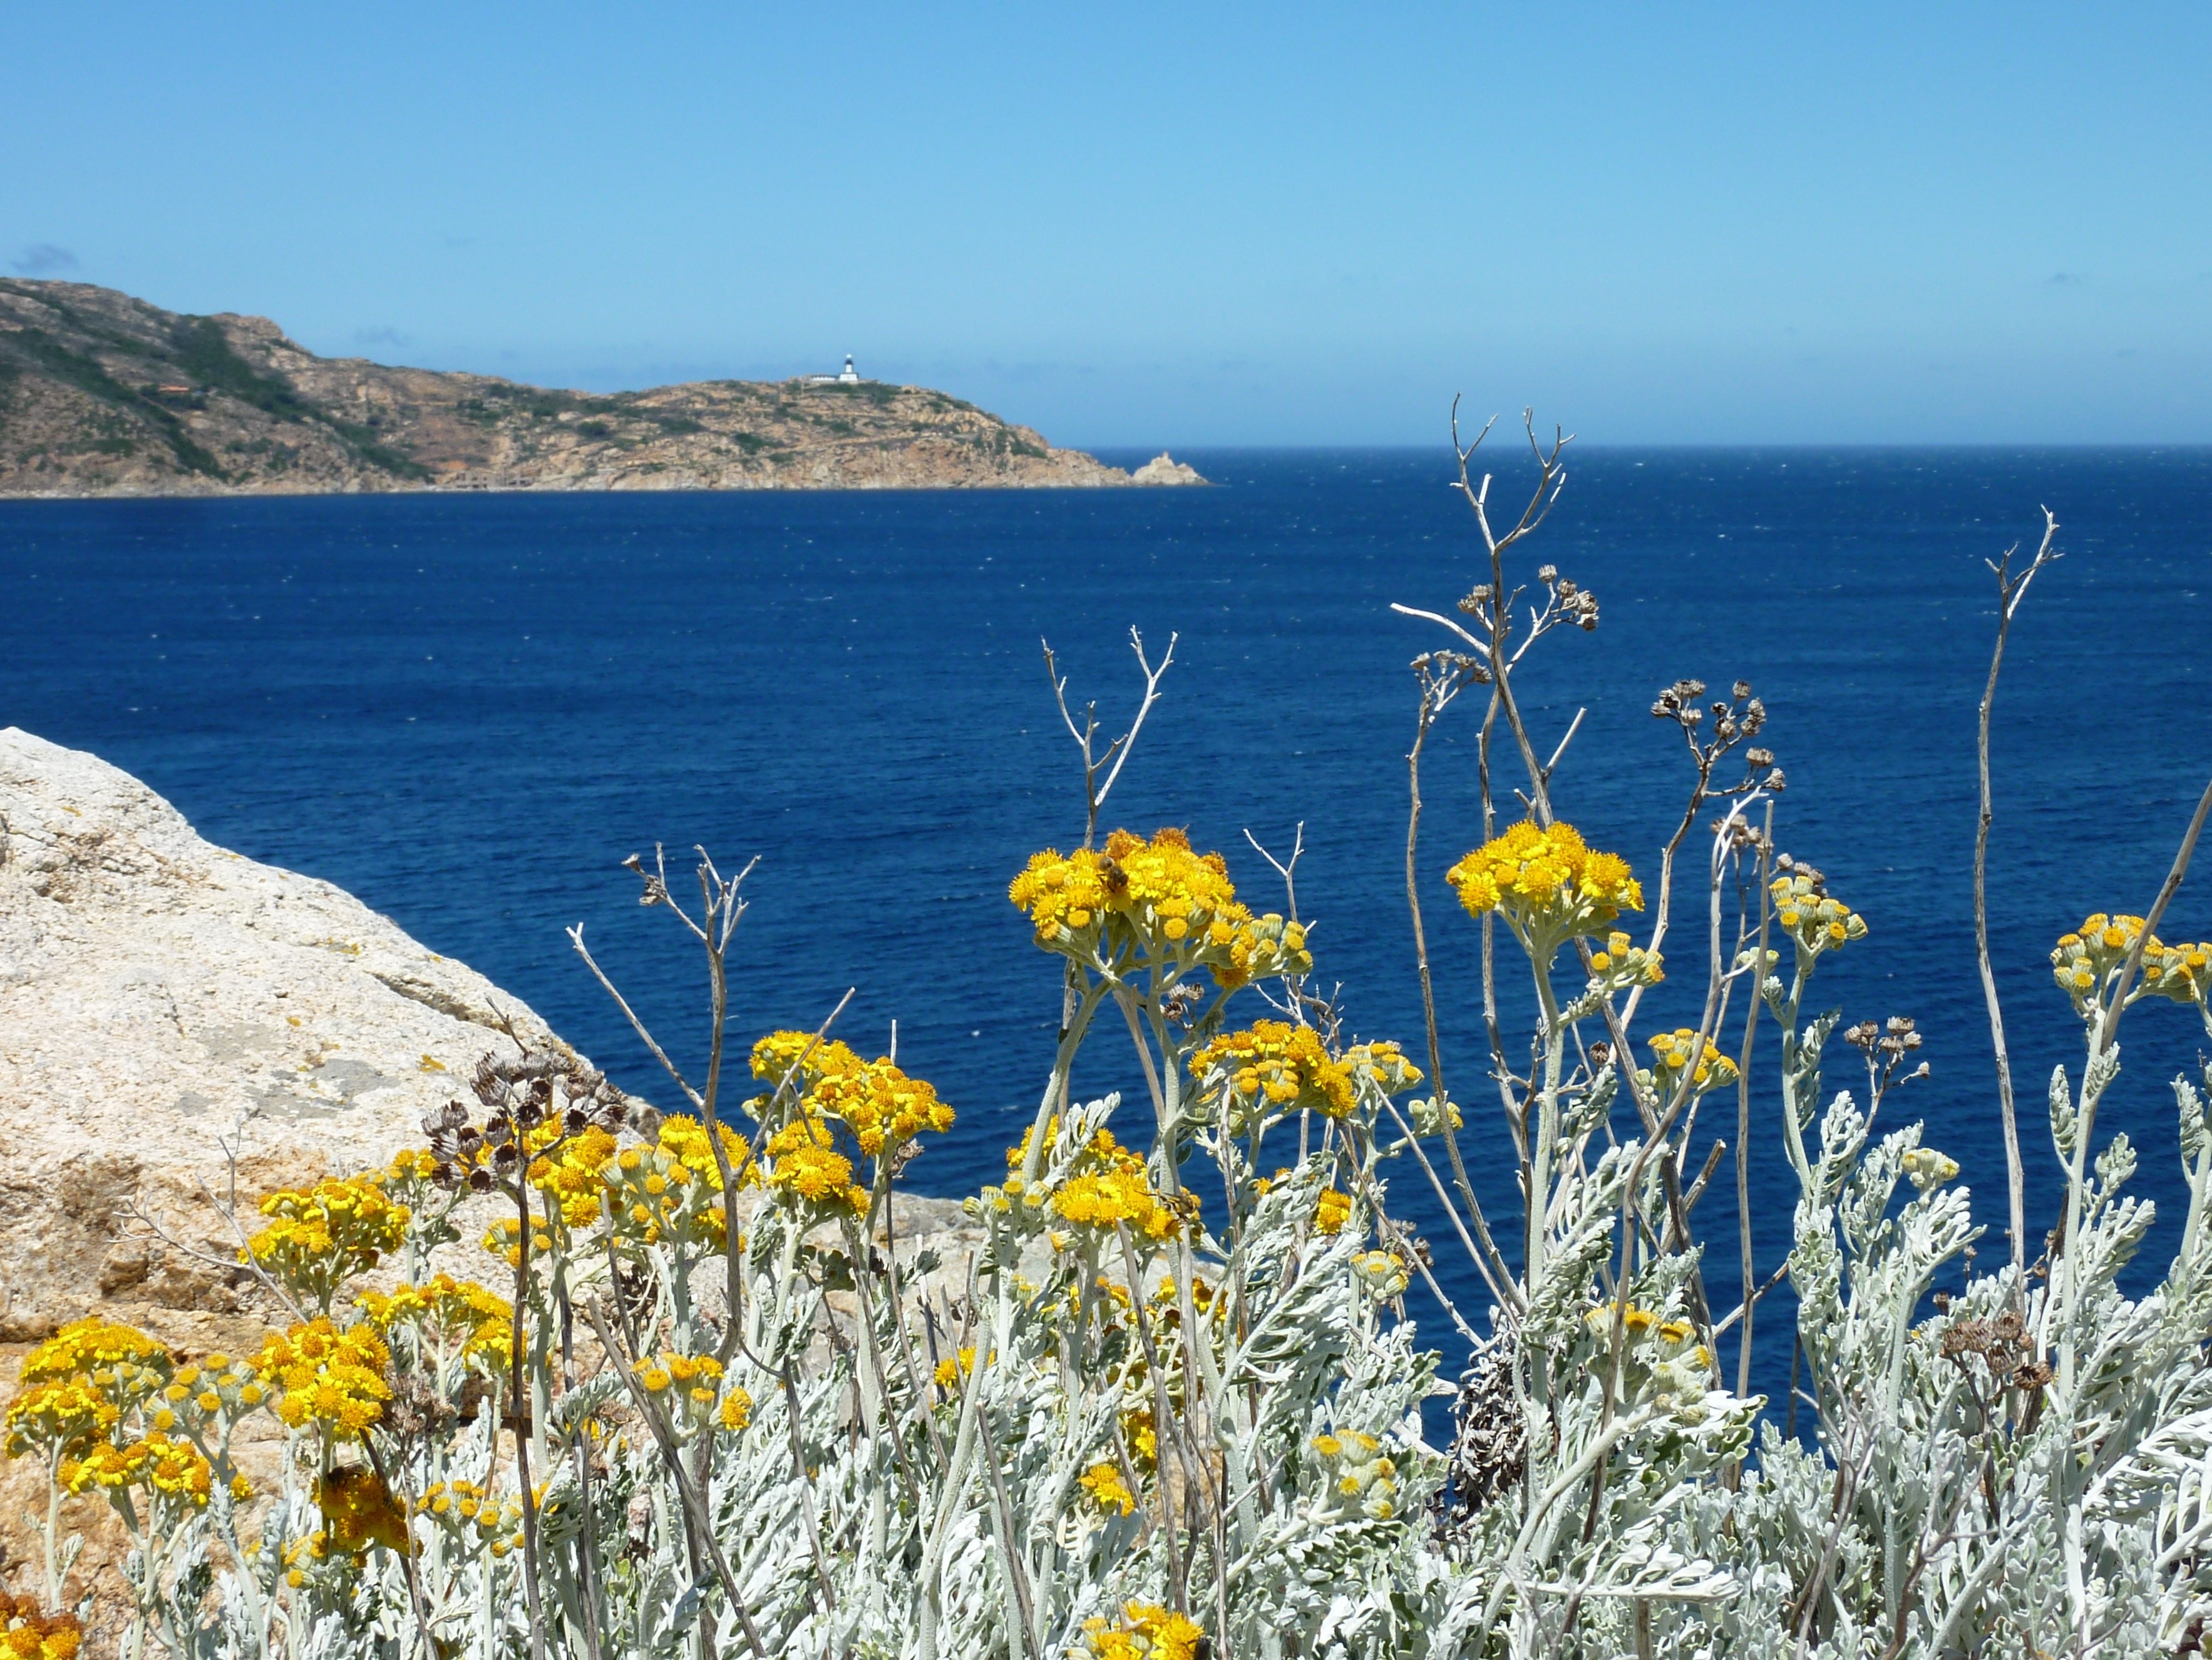
landscape, sea, coast, nature, grass, ocean, wilderness, mountain, meadow, shore, flower, lake, mountain range, yellow, flora, yellow flower, wildflower, wild flowers, drywall, grass family, mountainous landforms